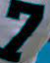
Number: 7